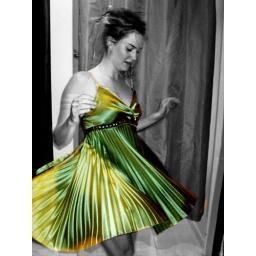
me in green dress